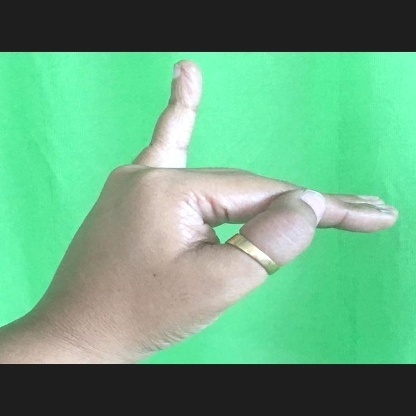
Mudra: Hamsapaksha